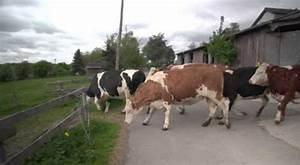
cow